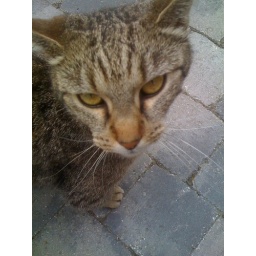
A cat in a hat not